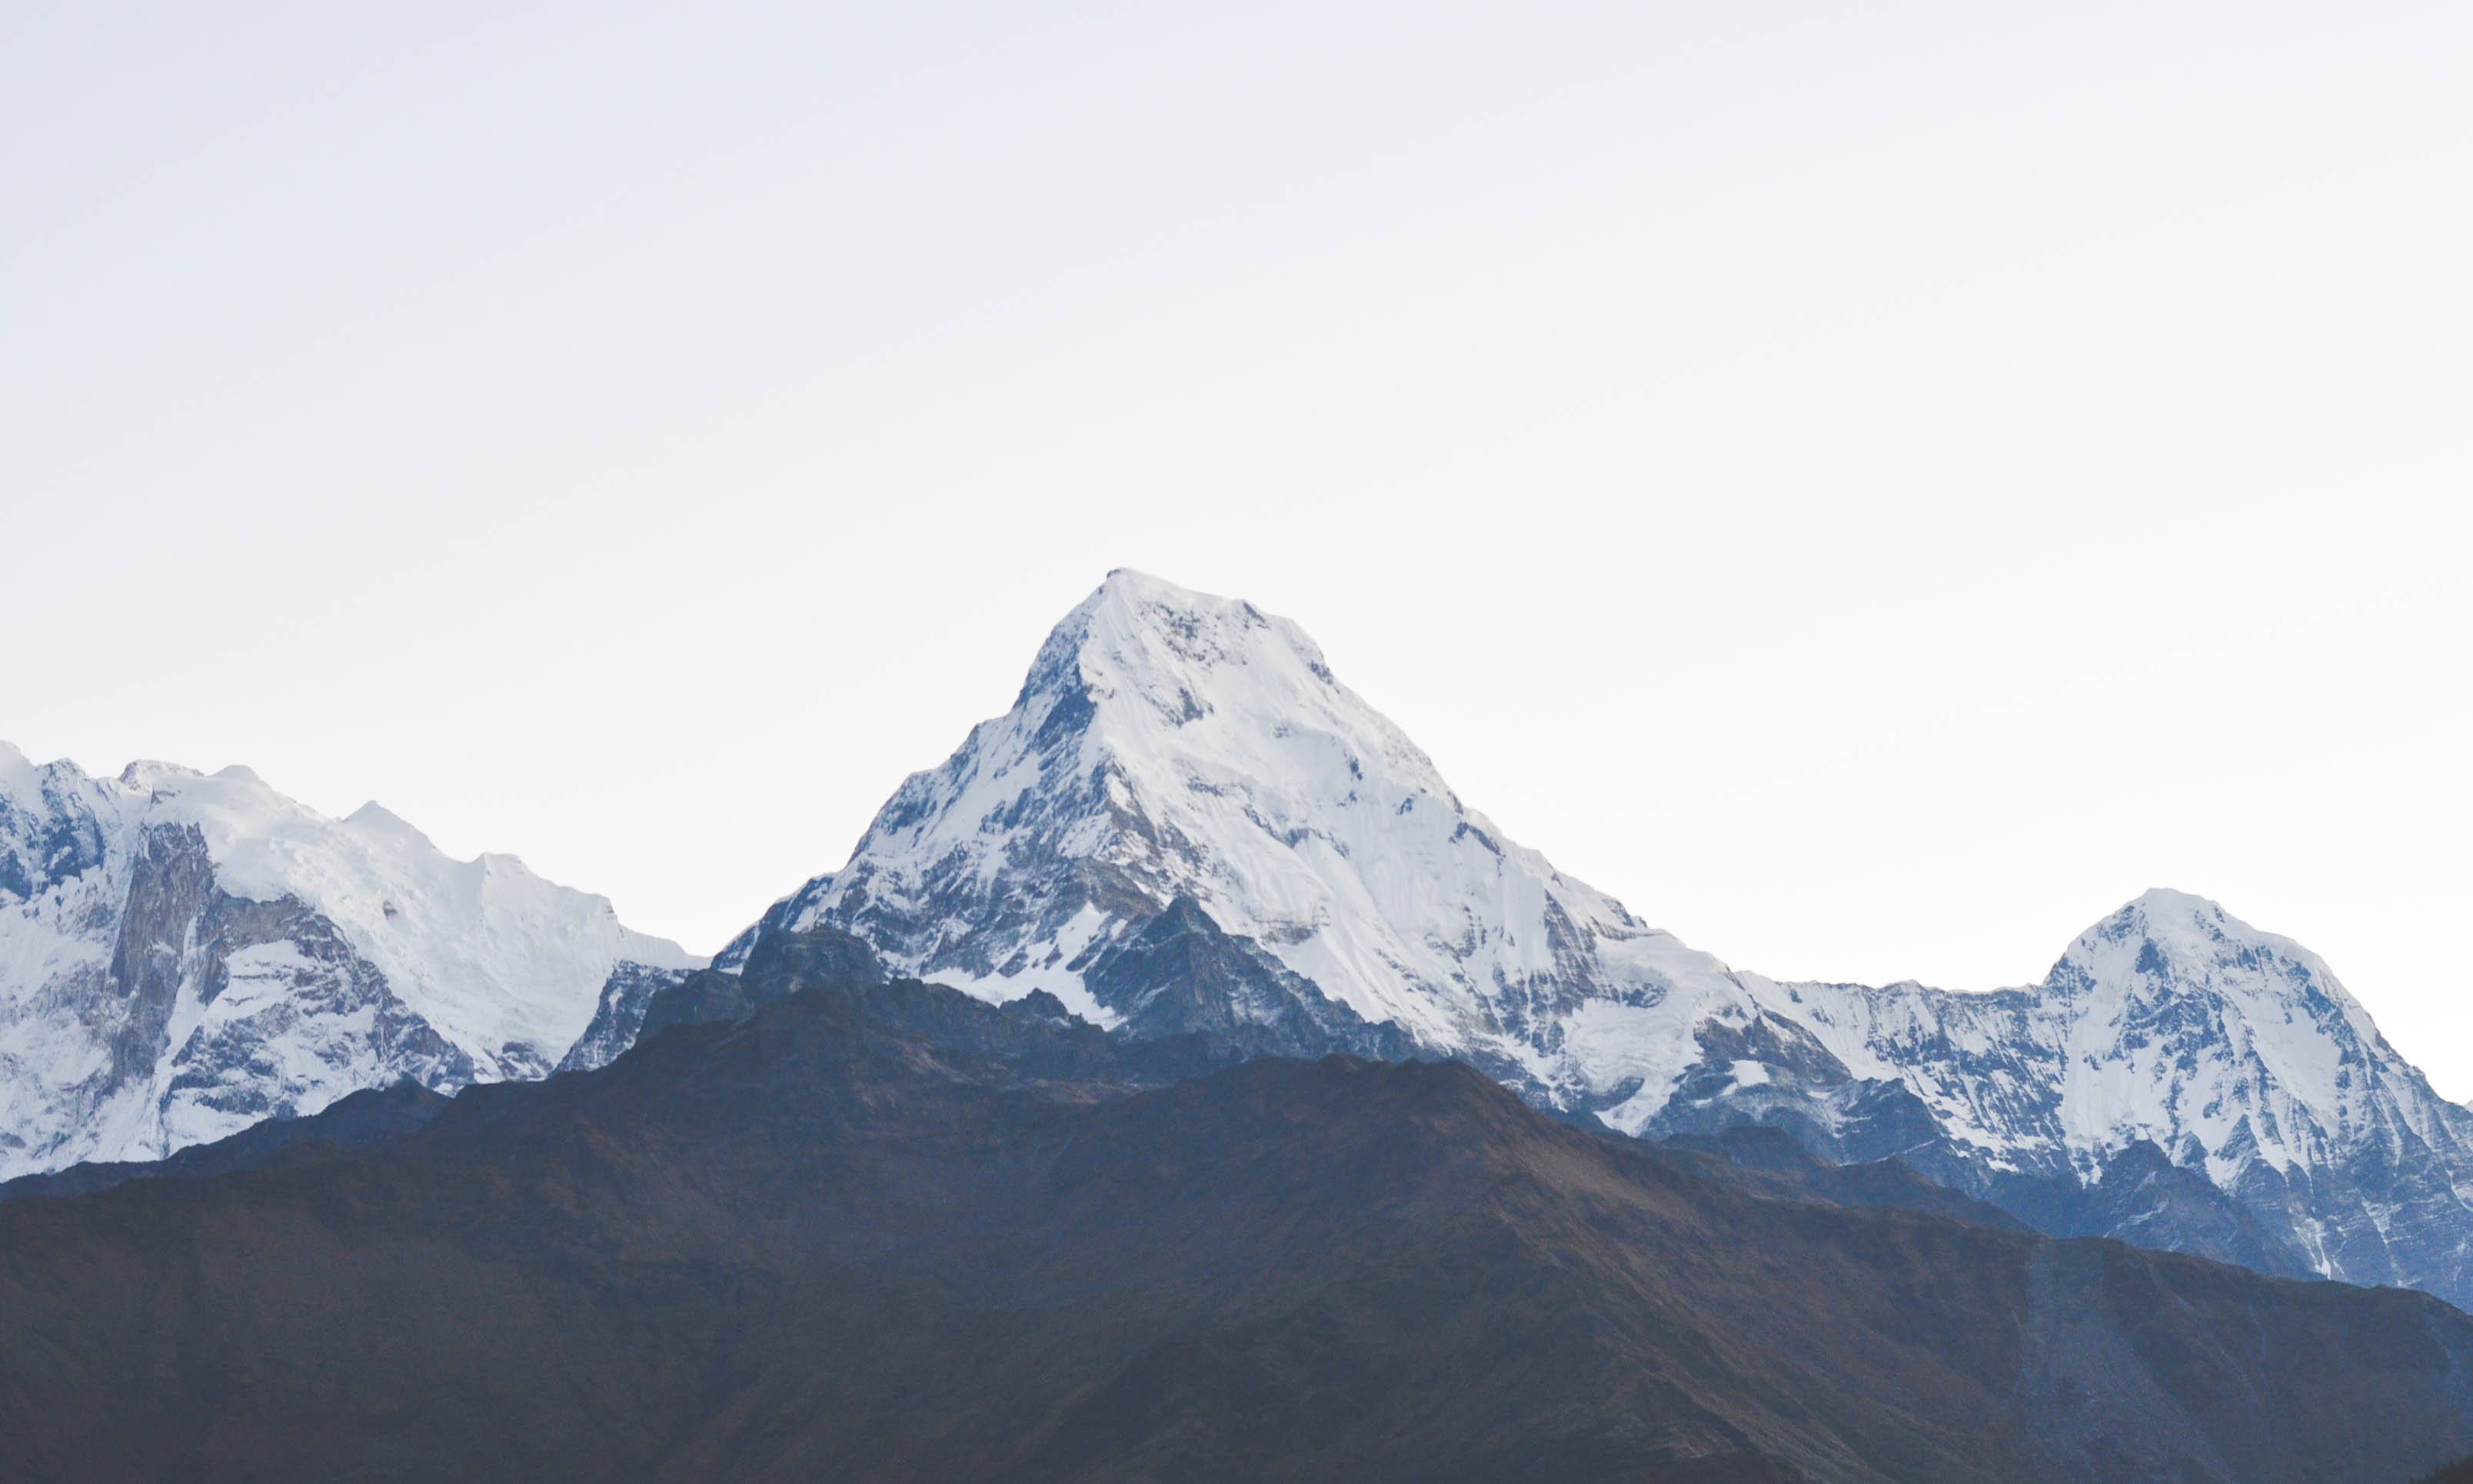
landscape, nature, mountain, snow, winter, hiking, adventure, view, peak, mountain range, high, ridge, summit, nepal, mountaineering, outdoors, hills, trekking, mountains, alps, cliffs, plateau, peaks, himalayas, landform, stratovolcano, annapurna, geographical feature, mountainous landforms, poon hill, annapurna region